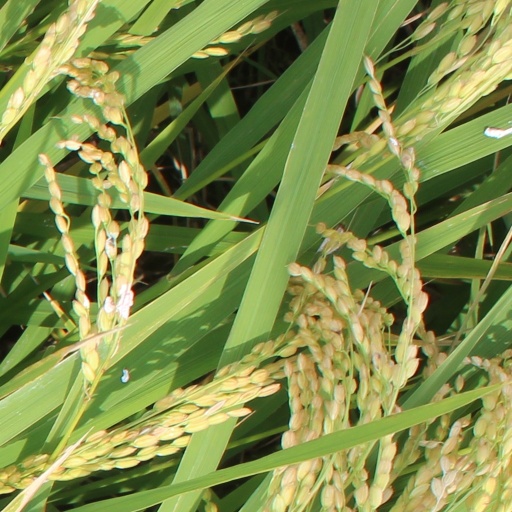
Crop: rice